Johannes Gijsbertus Bastiaans

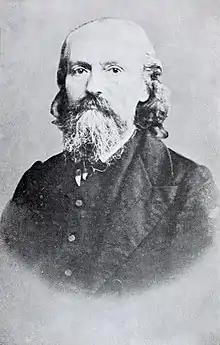
Johannes Gijsbertus Bastiaans

Johannes Gijsbertus Bastiaans (31 October 1812, Wilp - 16 February 1875, Haarlem) was a Dutch organist, composer and music theorist. Bastiaans was educated in organ playing from the age of ten in Deventer. He studied to become a watchmaker and settled in Rotterdam. There he meet C.F. Hommert, who introduced him to the works of Johann Sebastian Bach.